Answer in natural language. Is potted houseplant with lush green foliage (marked A) in front of Window (marked B)? Choose between the following options: yes or no
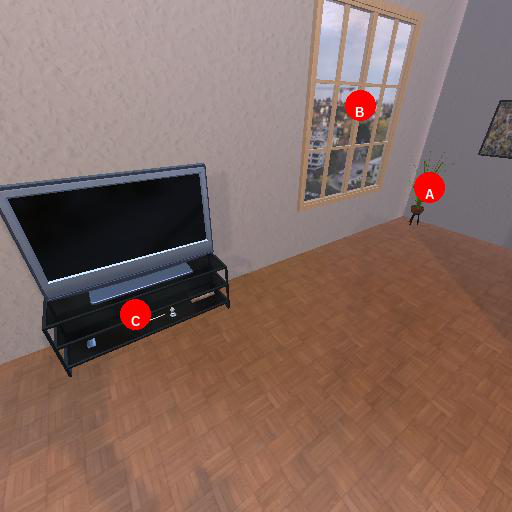
<answer>no</answer>